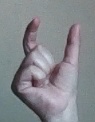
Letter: nun